Rhomboid protease

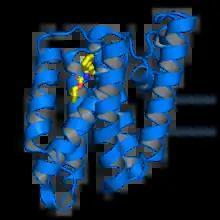
"Escherichia coli" rhomboid protease GlpG in complex with a beta-lactam inhibitor (yellow) bound to the catalytic serine residue. From .

The rhomboid proteases are a family of enzymes that exist in almost all species. They are proteases: they cut the polypeptide chain of other proteins. This proteolytic cleavage is irreversible in cells, and an important type of cellular regulation. Although proteases are one of the earliest and best studied class of enzyme, rhomboids belong to a much more recently discovered type: the intramembrane proteases. What is unique about intramembrane proteases is that their active sites are buried in the lipid bilayer of cell membranes, and they cleave other transmembrane proteins within their transmembrane domains. About 30% of all proteins have transmembrane domains, and their regulated processing often has major biological consequences. Accordingly, rhomboids regulate many important cellular processes, and may be involved in a wide range of human diseases.